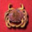
Label: cra